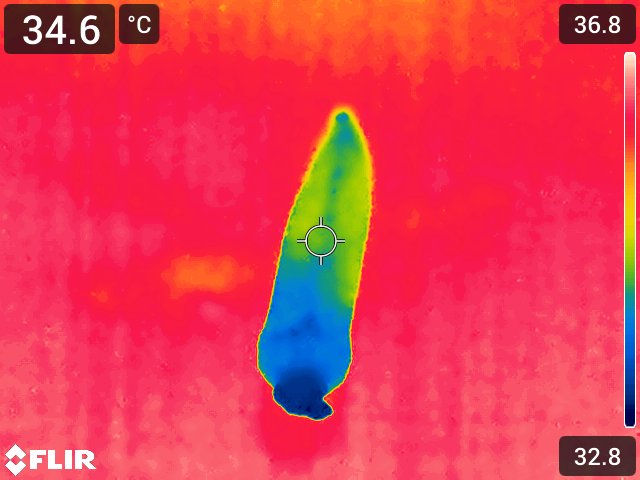
Maturity: over_matured